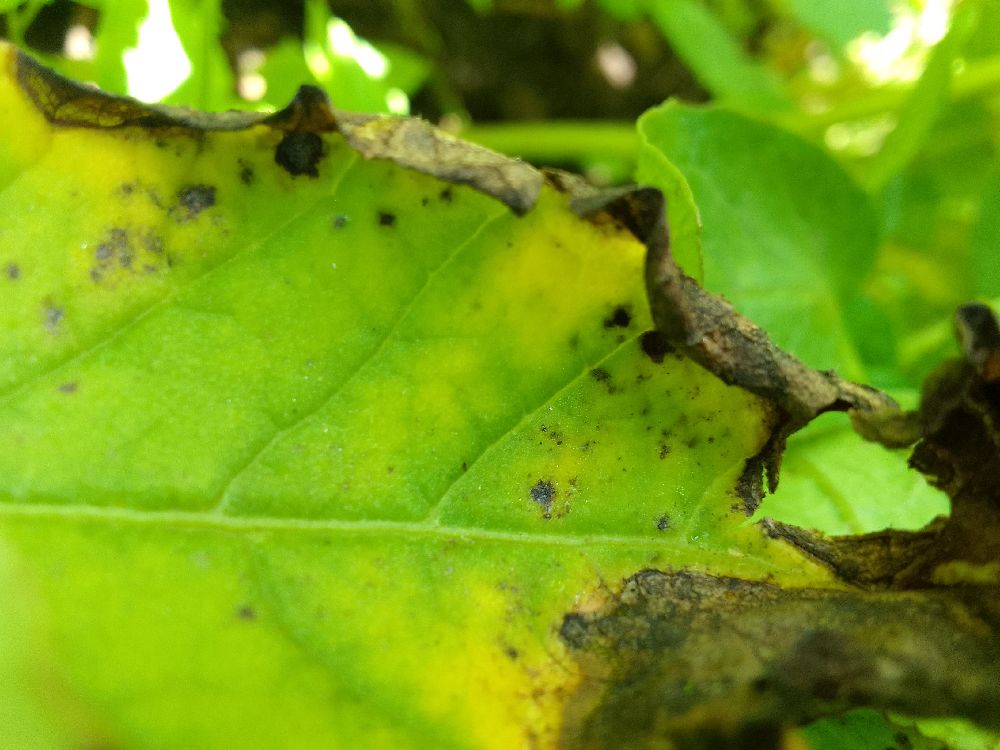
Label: Early blight